Papillon dog

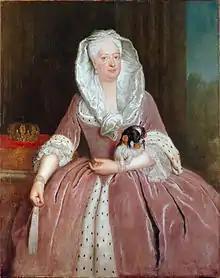
Queen Sophie Dorothea of Prussia with a Phalène in 1737

The temperament of Papillons is that of a happy, friendly, adventurous dog. They are generally neither shy nor aggressive. Papillons can make excellent family dogs, but should be watched around little children, as should any dog, due to a small child's lack of understanding of a dog's behavior and the likelihood that they will do something to upset the dog. Given the intelligence of Papillons, they require rigorous training and mental stimulation to prevent behavioral issues arising from boredom. According to Dr Stanley Coren, an expert on animal intelligence, Papillons are among the top ten brightest dogs, ranking 8th out of 138 breeds tested.